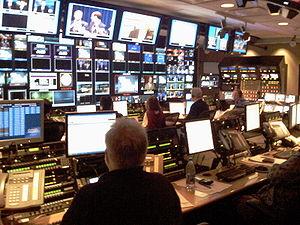
La télévision est l'un des principaux médias à New York comme dans le reste des États-Unis. New York est par ailleurs le siège des trois principales chaines privées nationales ainsi que de nombreuses stations de moindre importance.
Un studio de télévision est une installation dans laquelle les productions télévisuelles ou vidéo ont lieu pour une diffusion en direct, pour l'enregistrement d'une diffusion différée, ou pour l'acquisition de séquences brutes pour la postproduction.